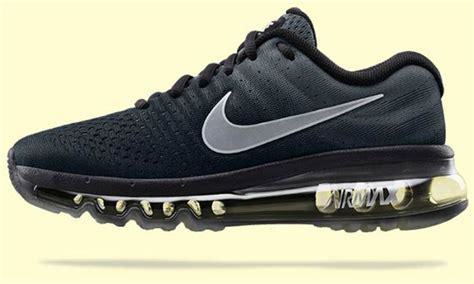
Brand: Nike
Model: Air Max 2017